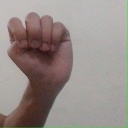
अक्षर: ठ